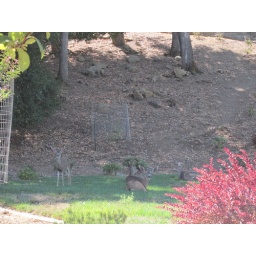
I spotted a few deer lazing on a Saturday afternoon on my way back from a mountain bike ride in the hills.